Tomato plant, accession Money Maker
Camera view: bottom (45 deg); turntable rotation: 270 degrees
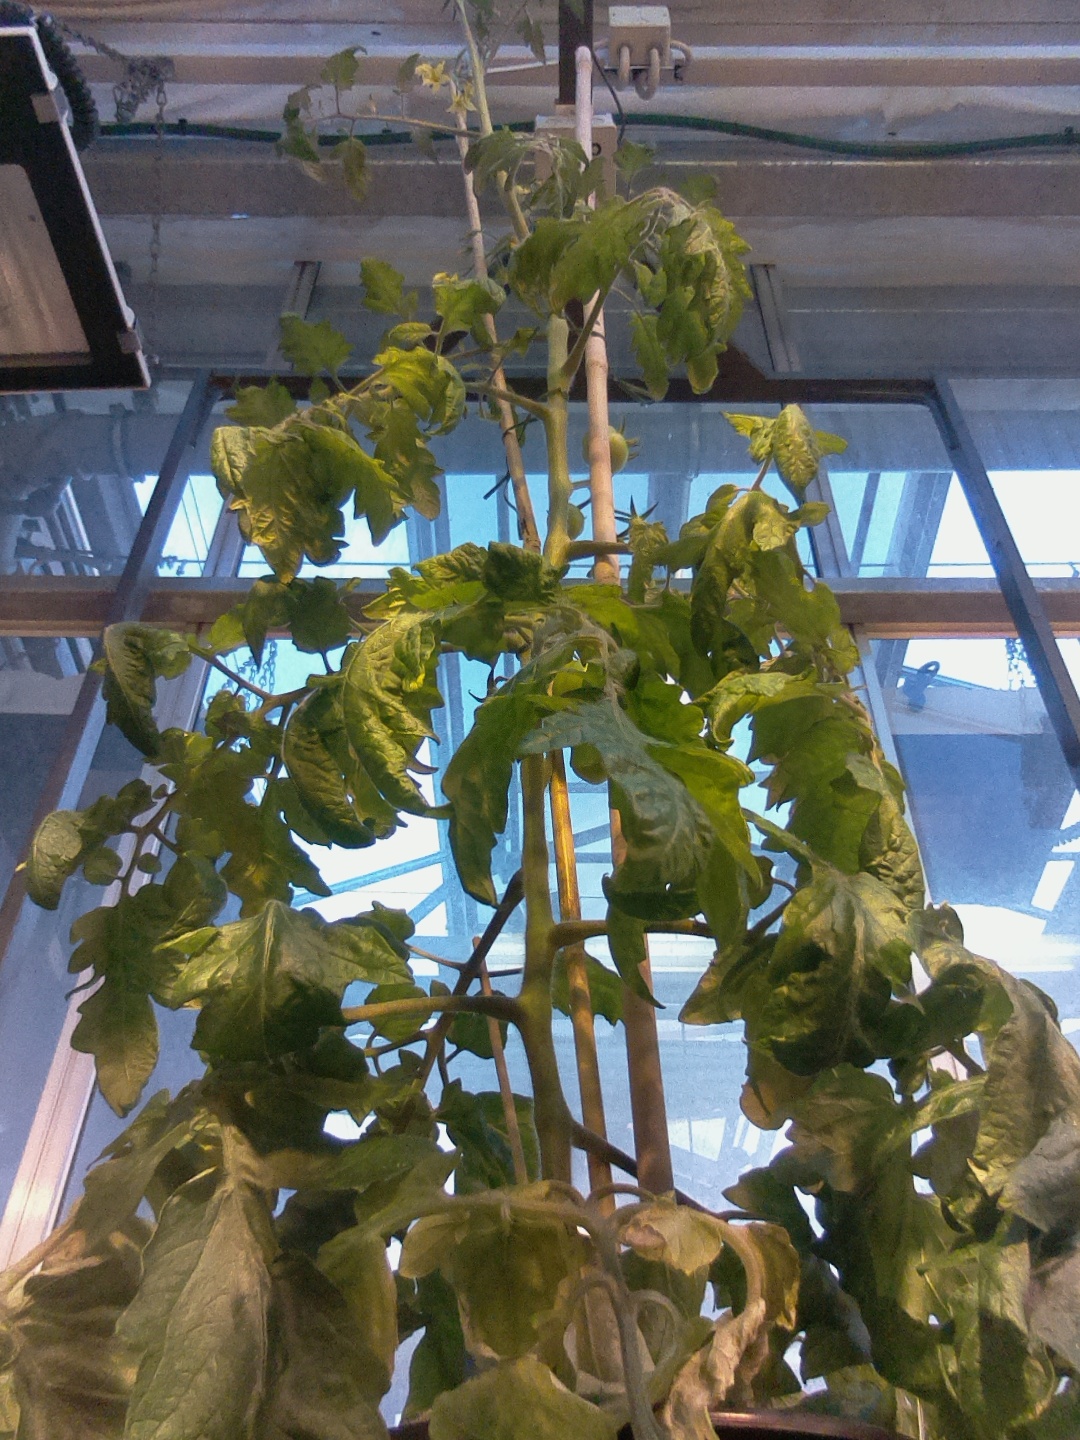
BBCH growth stage 73: 30%-40% of final fruit size